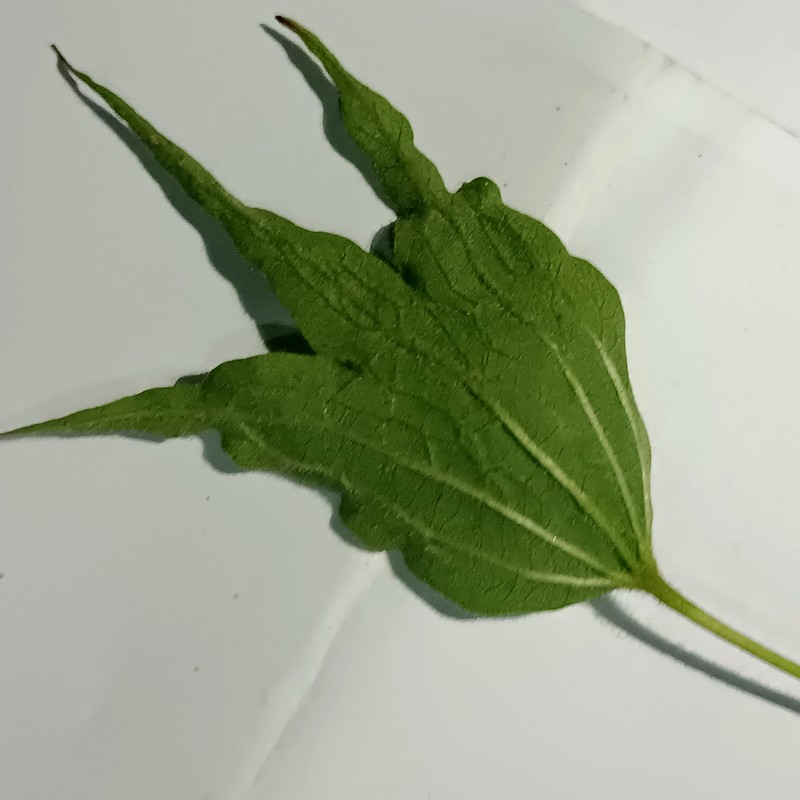
Label: Herbicide Growth Damage